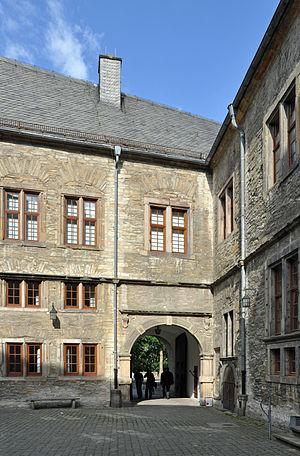
Büren (Allemagne): le château du Wewelsburg, cour intérieure
Wewelsburg est un château Renaissance situé en Westphalie dans le nord-est de la Rhénanie-du-Nord-Westphalie, en Allemagne. Il se trouve dans le village de Wewelsburg, qui dépend de la municipalité de la ville de Büren dans le district de Paderborn et la vallée d'Alme.